Monessen, Pennsylvania

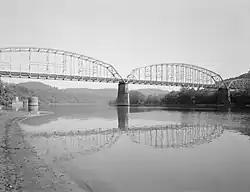
The former Charleroi-Monessen Bridge

Named for the Monongahela River and the industrial German city of Essen, Monessen was created by land speculators fairly late in the history of the Mon Valley, after neighboring towns had already been settled. The East Side Land Company bought land from various farmers, laid out the streets, and then sold the lots to prospective residents and employers. James M. Schoonmaker, who made his fortune in coke, owned a controlling interest in the land company. Other investors in the land company who were also memorialized in street names include Philander C. Knox, James H. Reed, H. Sellers McKee, George O. Morgan, and George B. Motheral. In May 1897, National Tin Plate Company, founded by William Donner, began building its mill, thus becoming Monessen's first employer. Sales of lots began on July 27, 1897, for the general public and other employers. Monessen became a borough on September 3, 1898.